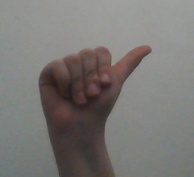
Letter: dhad